Basilica of San Magno, Legnano

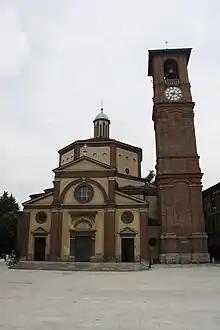
The façade and the bell tower of the Basilica of San Magno

The plan of the basilica is typically Renaissance. It no longer follows the typical elongated rectangular shape towards the altar of medieval churches, but has a central octagonal plan that allows a perspective view in all directions. The visitor, in every position, can indeed find perspective angles, foreshortenings and architectural spaces that satisfy the view. In the Middle Ages, however, the perspective was all centered on the high altar.